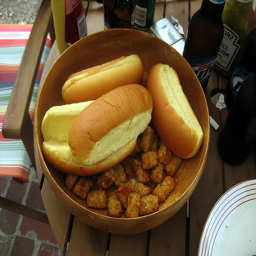
A bowl filled with buns and tater tots.
a a loaf of bread on a bowl and some bottles
a bowl of food that has some bread in it
A very big bowl filled with some tasty looking food.
A bowl full of hot dog buns and tater tots.